TXE

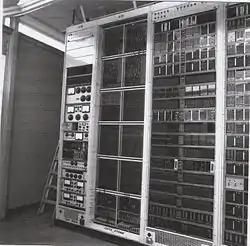
The TXE1 data store and translator, the twelfth rack of the common controller

A novel but subsequently disastrous feature designed by Bell Antwerp was used to hold the subscriber's class of service information i.e. PBX, shared service, incoming calls barred (ICB), temporary out of service (TOS) etc. This was a capacitor store, and it held information on a thin plastic strip, into which could be inserted up to 10 little copper squares which had a capacitance of 10 pF. The thin plastic strips were then inserted into the Data Store rack, one at the position representing the directory number and another at the position representing the equipment number. This can be seen in the photograph together with some plastic strips hanging by wire. Hanging the strips by wire was a common practice for subscribers who were constantly changing their Class of Service, i.e. being made TOS. This information was then pulsed by the common control translator and appropriate action taken. In the end the problem turned out to be cable interference requiring substantial re-cabling at the rear of the rack. This system was replaced in later TXE exchanges by Dimond rings.